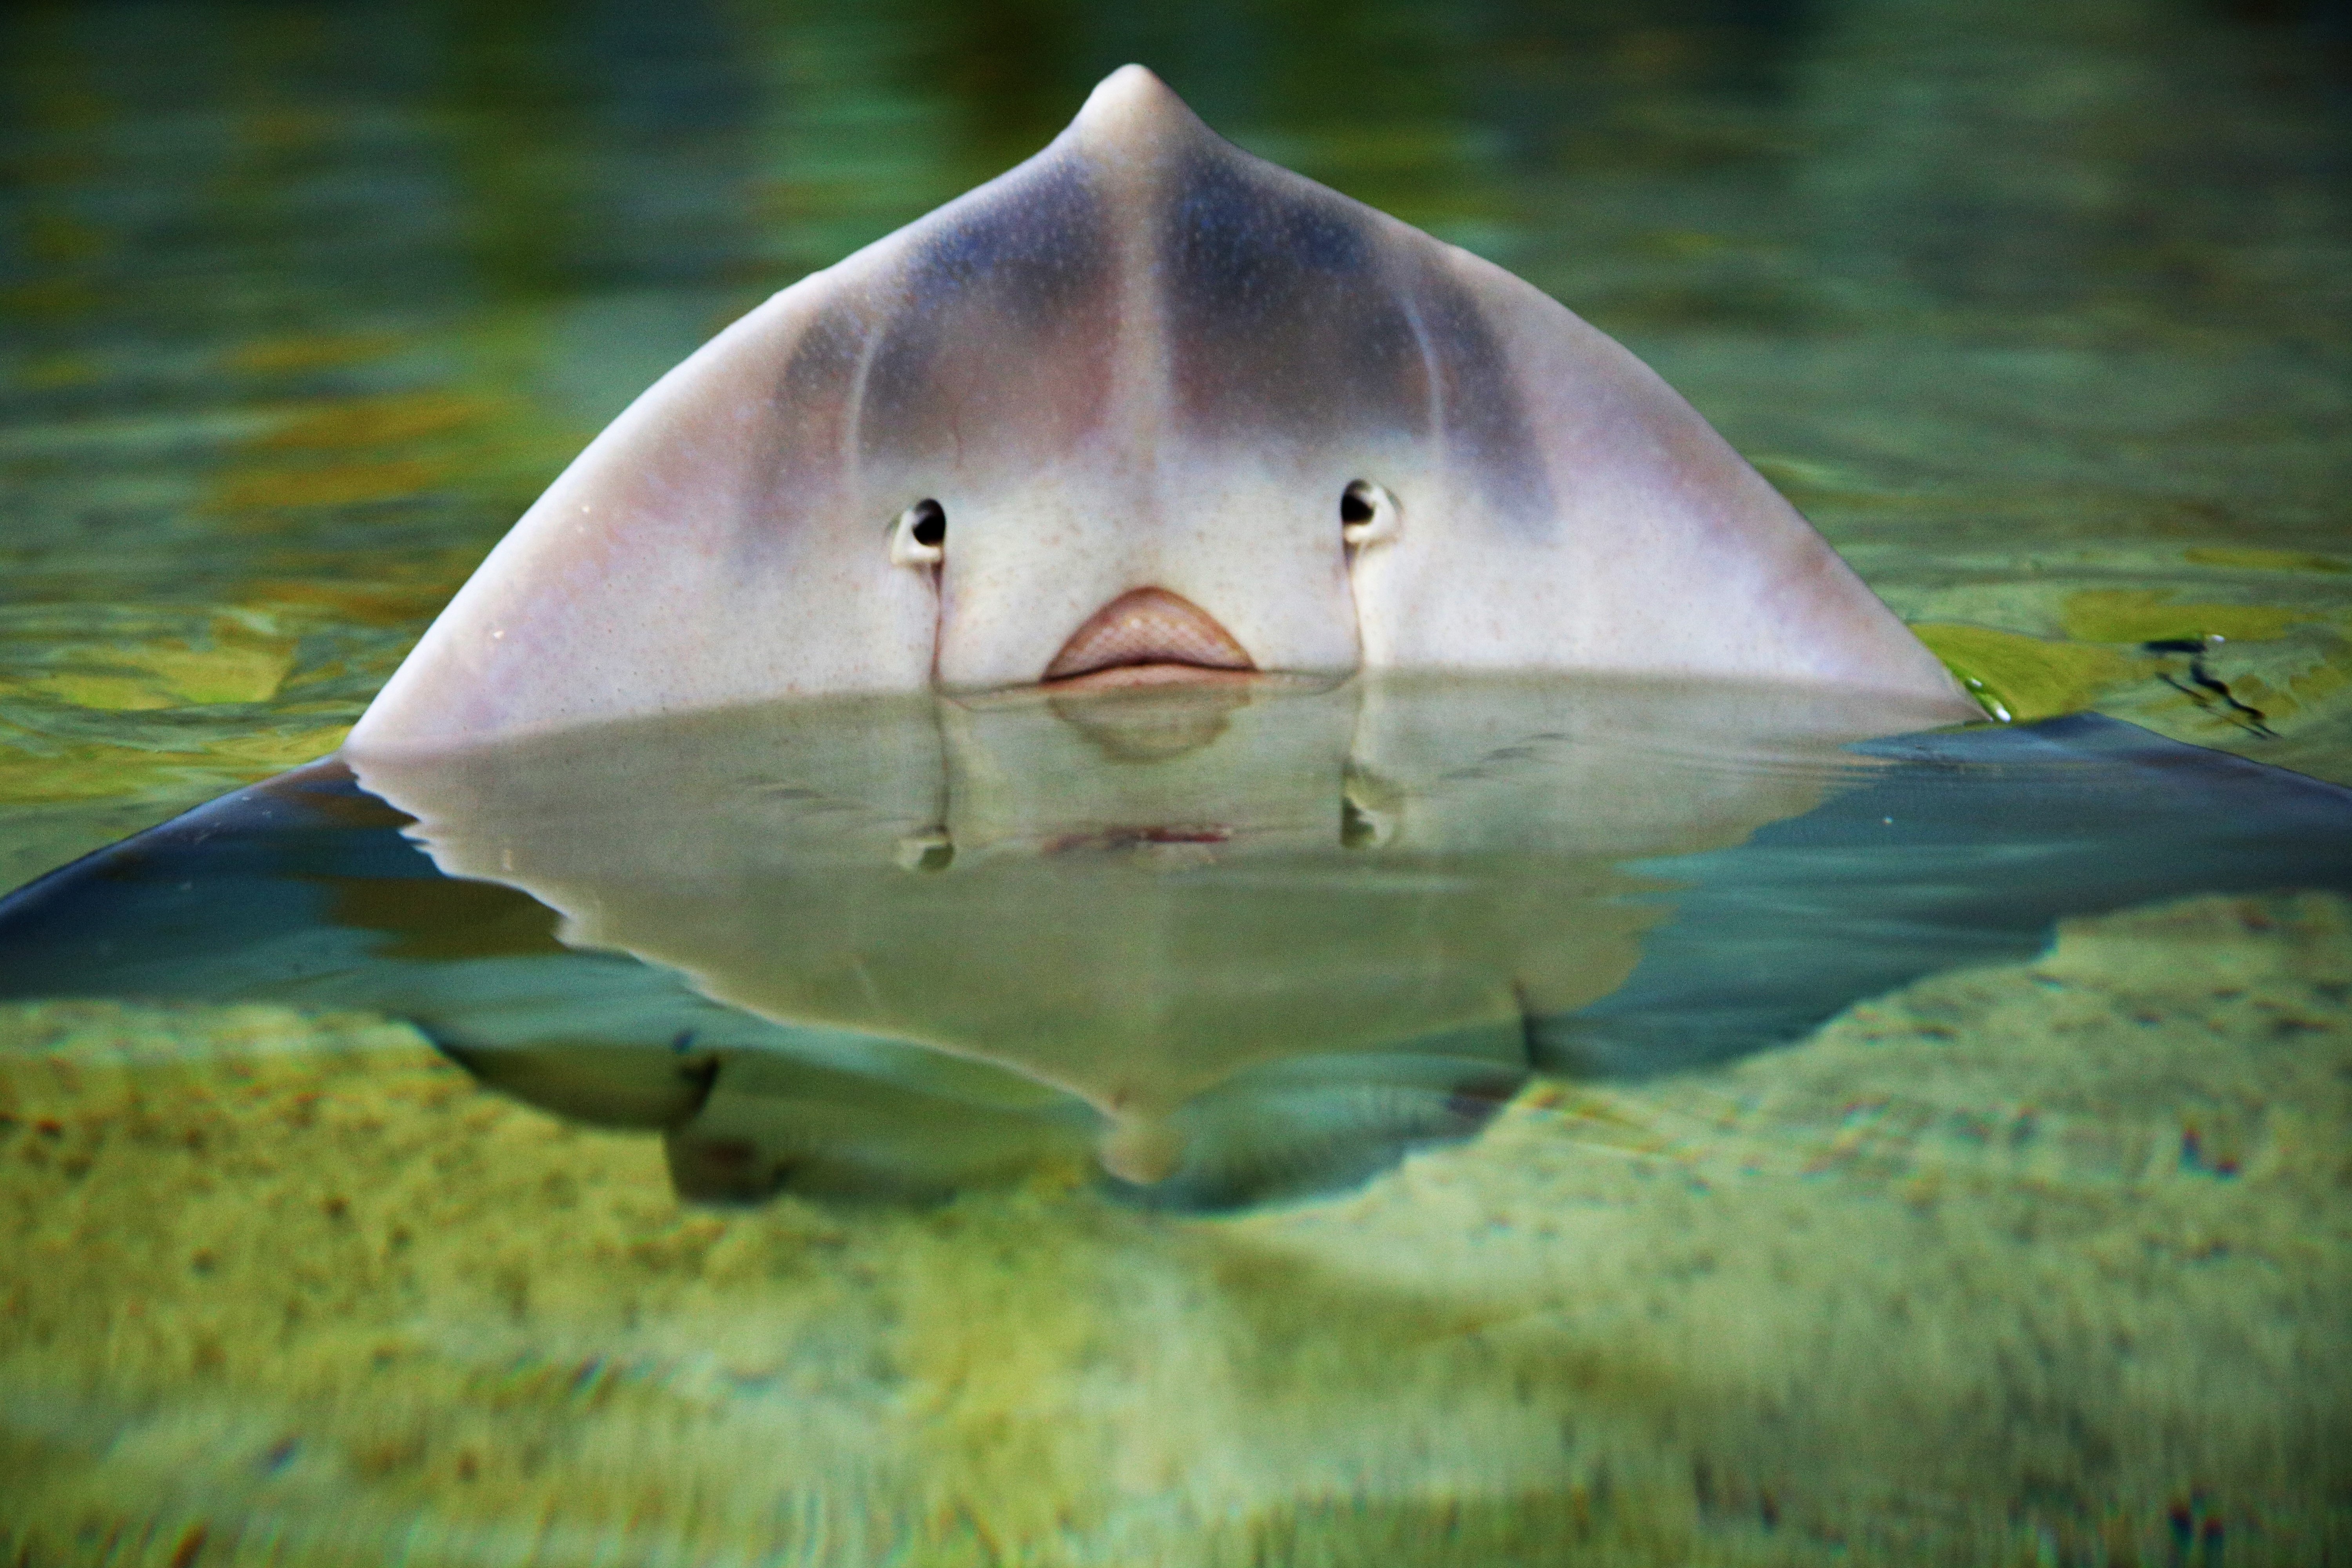
sea, water, nature, ocean, ray, skate, animal, wildlife, underwater, biology, aquatic, fish, fauna, sealife, stingray, eye, marine, vertebrate, conservation, scuba, marine biology